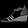
Label: Sandal